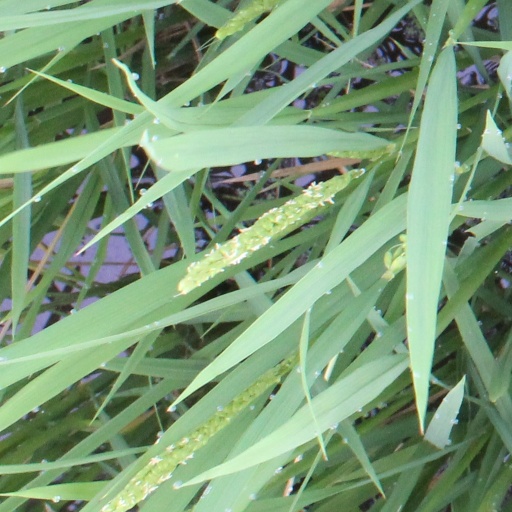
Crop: rice